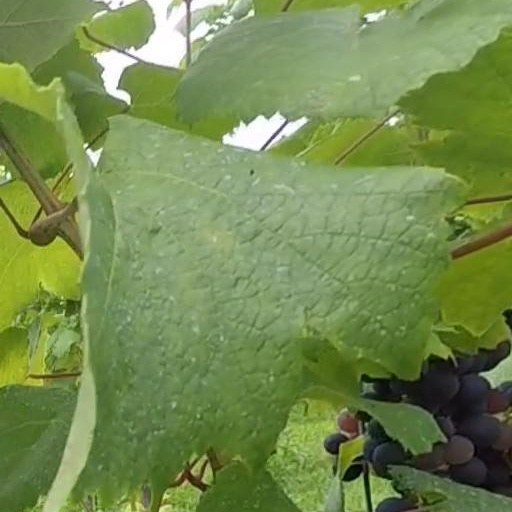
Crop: grape